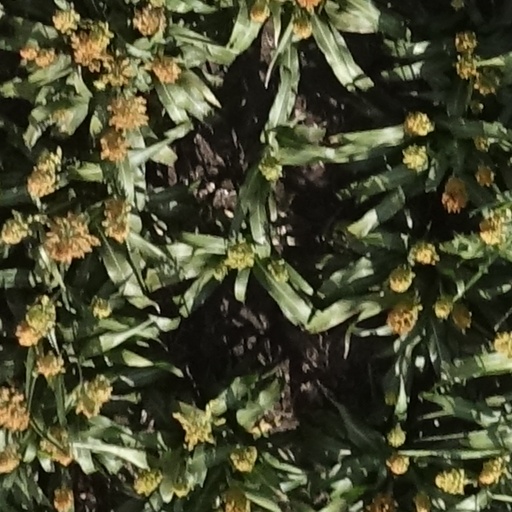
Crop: sorghum